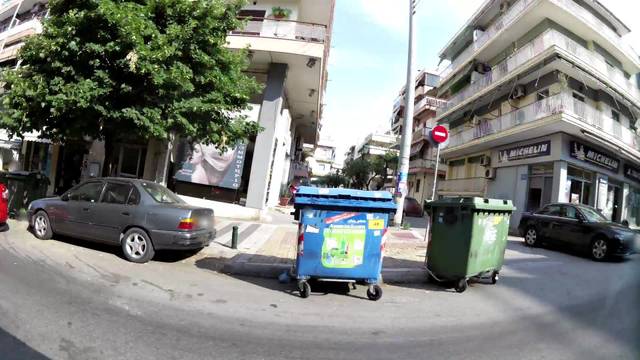
Region: Greece
Coordinates: 40.652, 22.94